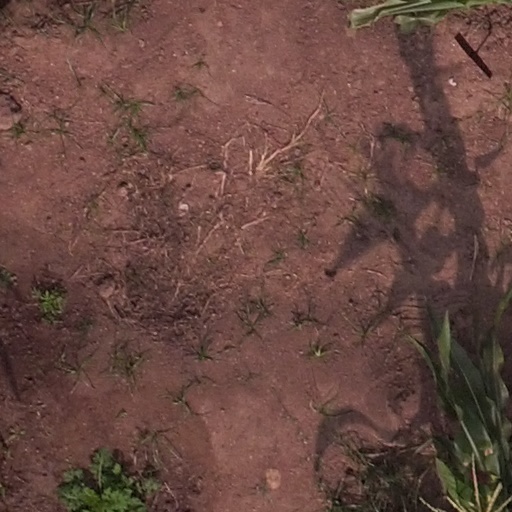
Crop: maize; corn